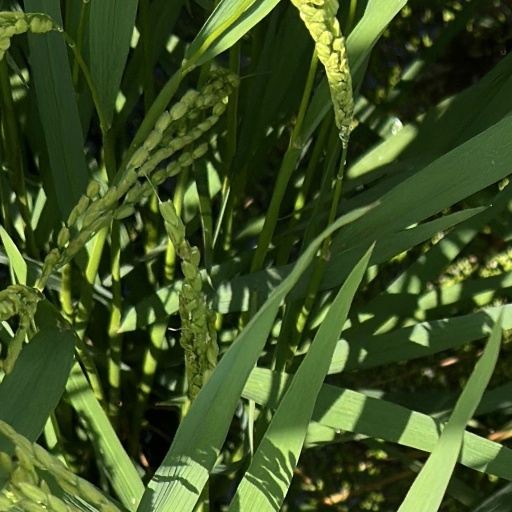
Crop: rice